07-Ghost

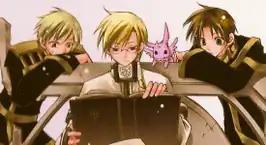
From left to right: Mikage, Hakuren, Mikage's reincarnated self (Burupya), and Teito

Written and illustrated by Yuki Amemiya and Yukino Ichihara, "07-Ghost" was serialized in Ichijinsha's manga magazine "Monthly Comic Zero Sum". Its first installment was published in the magazine's June 2005 issue. The series finished its final installment in the October 2013 issue of Monthly Comic Zero Sum, published on August 28, 2013. Ichijinsha collected its chapters in Seventeen volumes, released from November 25, 2005, to September 25, 2013. Ichijinsha republished the series in nine volumes from July 25, 2015, to March 25, 2016.